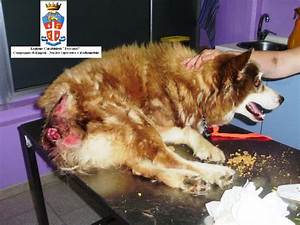
Label: cane